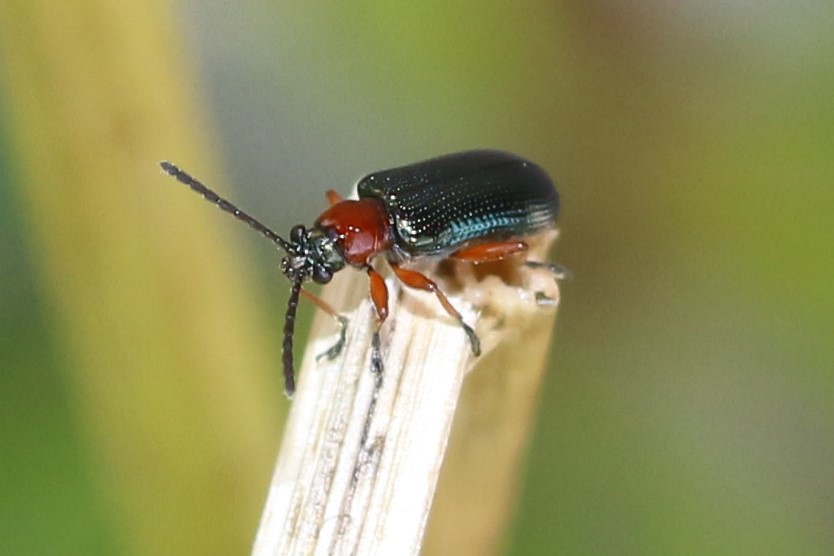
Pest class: cereal_leaf_beetle